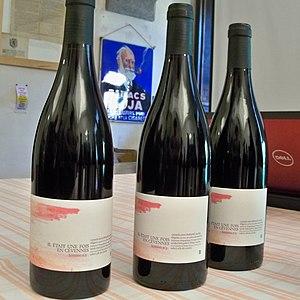
Trois bouteilles de vin de Pays des Cévennes à la Conférence sur le vin de la vallée du Rhône méridionale, à la ferme castrale d'Hermalle-sous-Huy.
Le cévennes, appelé vin de pays des Cévennes jusqu'en 2011, est un vin français d'indication géographique protégée.
Le vin est une boisson alcoolisée obtenue par la fermentation du raisin, fruit de la vigne viticole.
Un vin naturel, ou vin nature, est un vin auquel aucun intrant n'est ajouté lors de sa vinification.